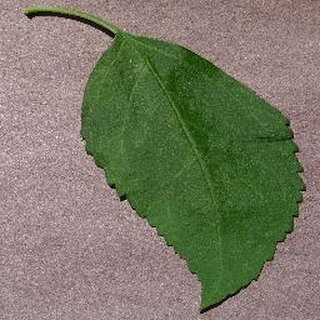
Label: healthy_cherry